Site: brandenburg
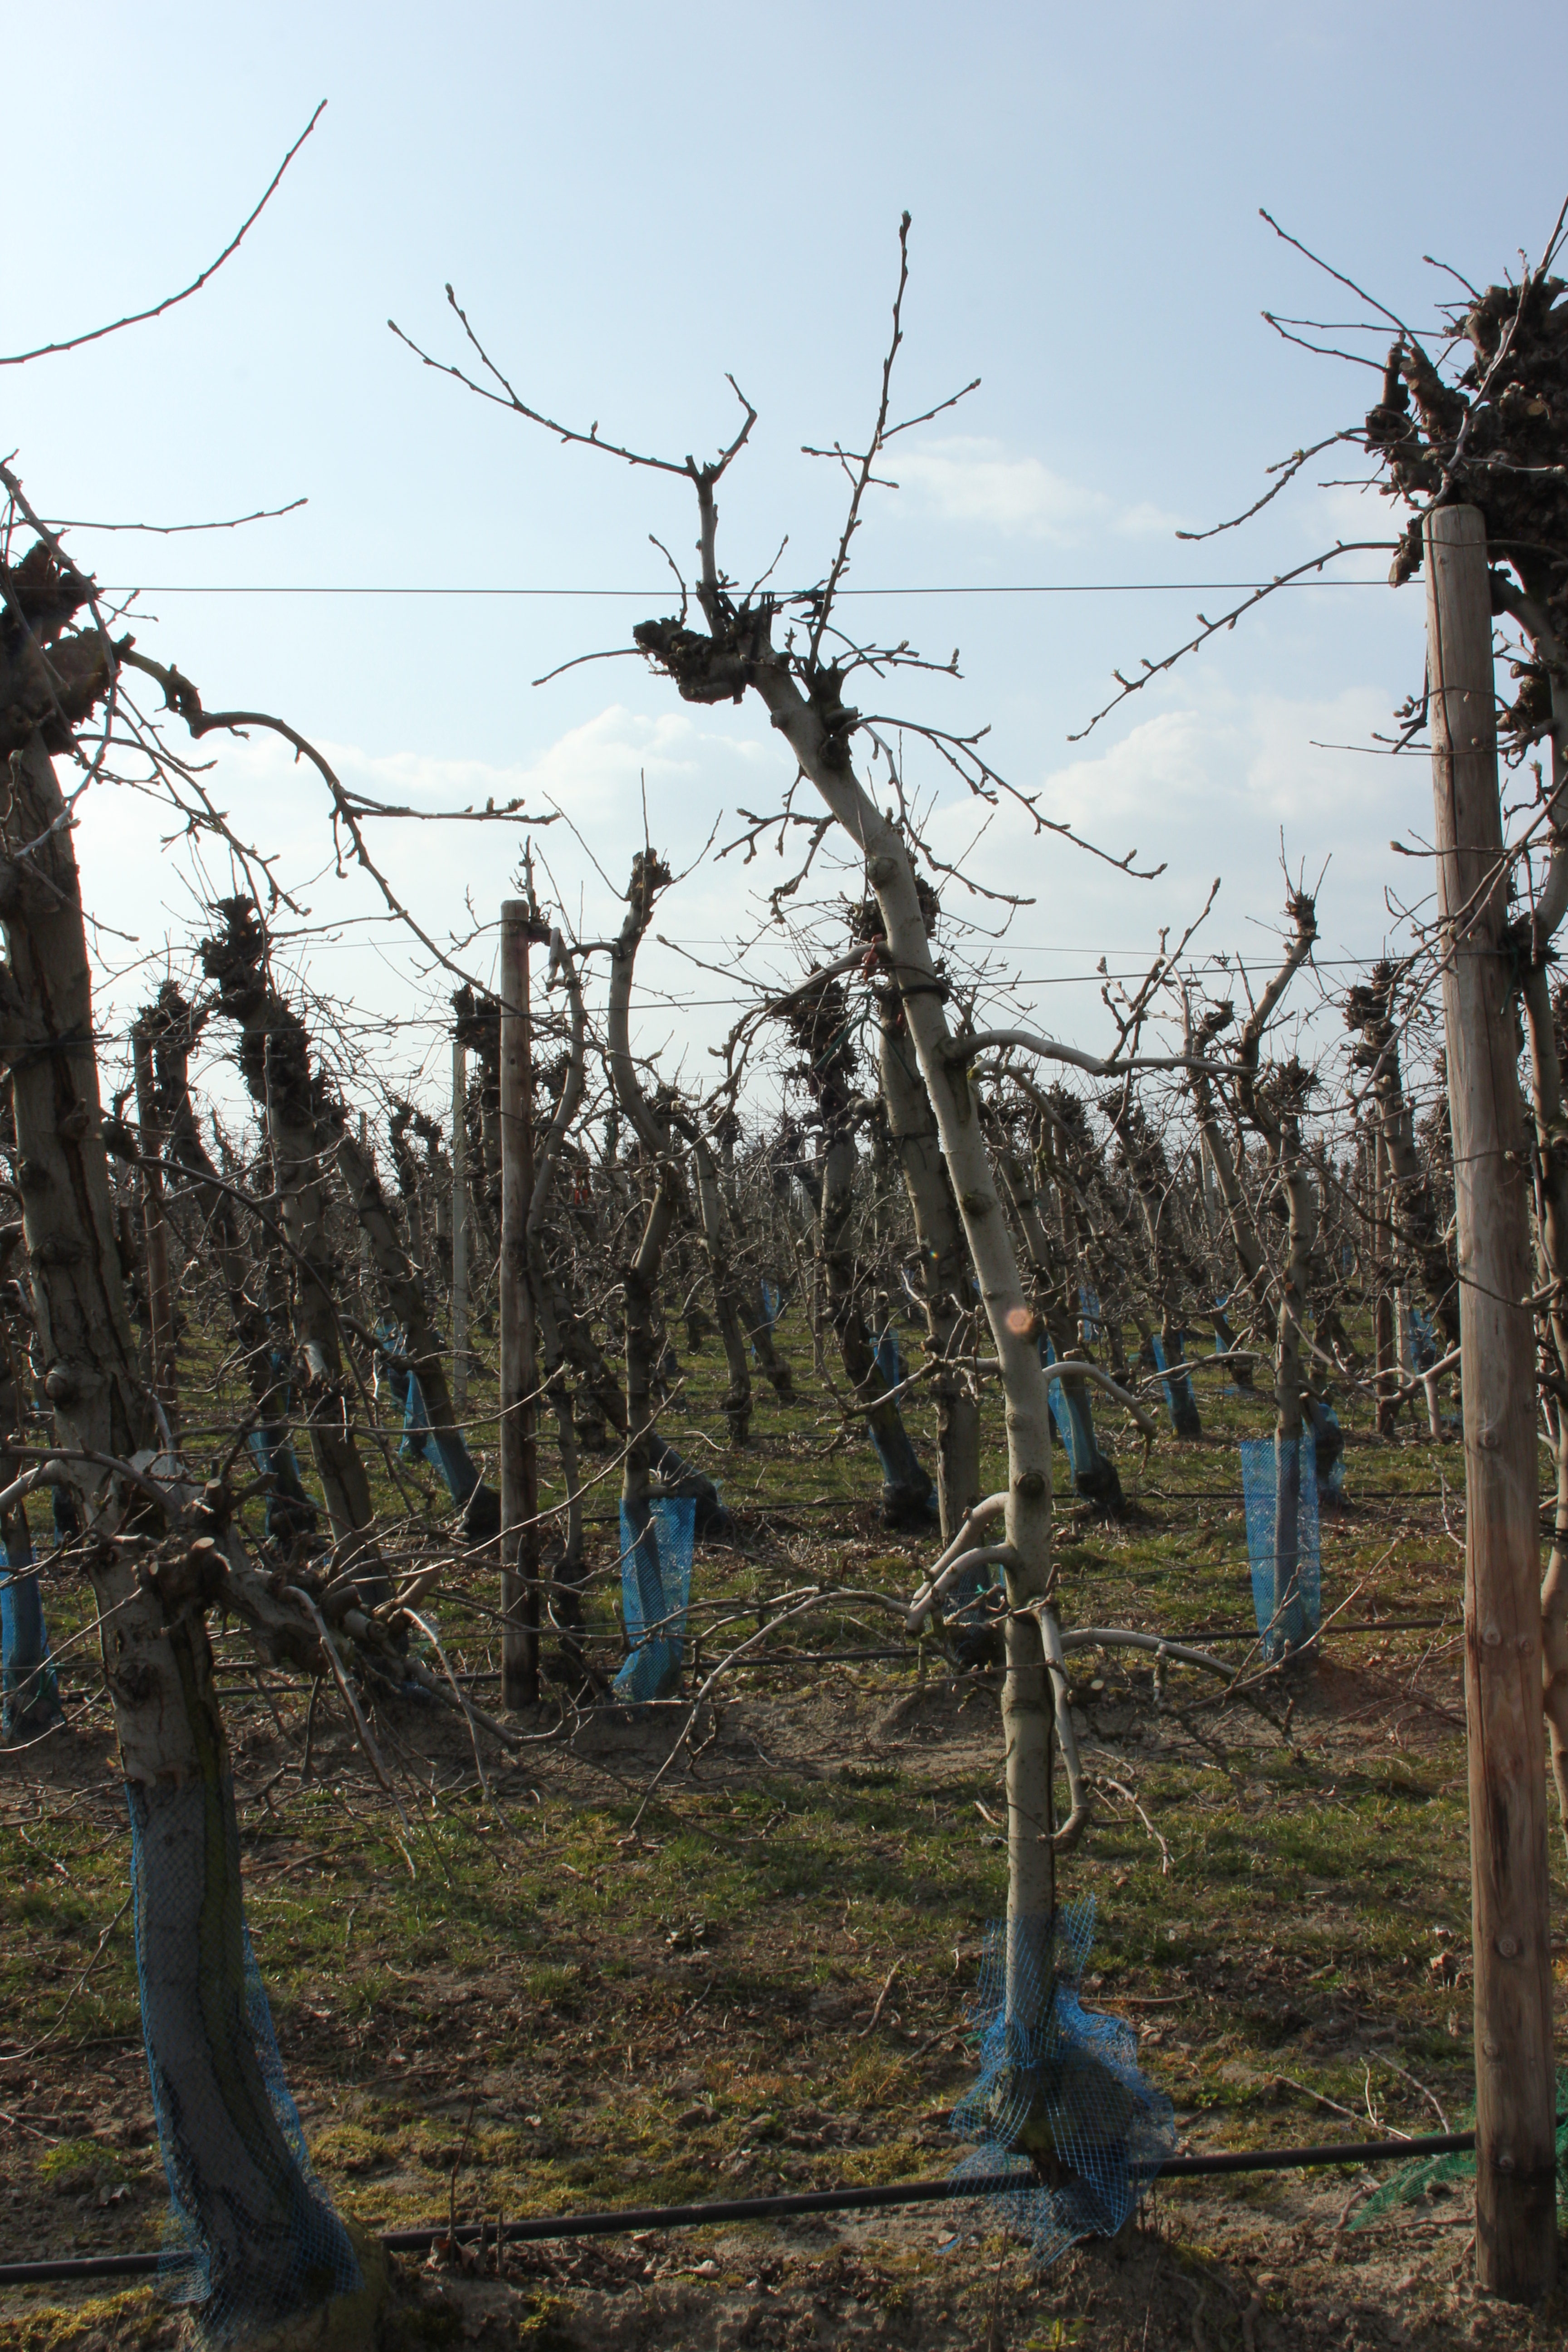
Growth stage (BBCH 03): Bud development